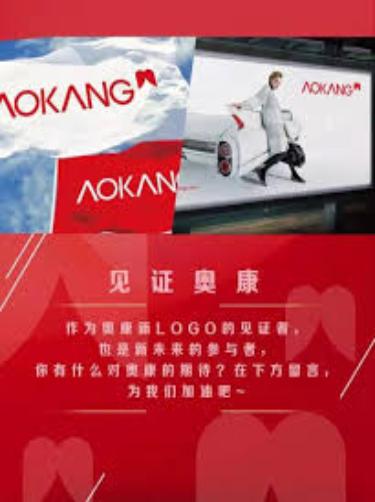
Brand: AOKANG
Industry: Clothes